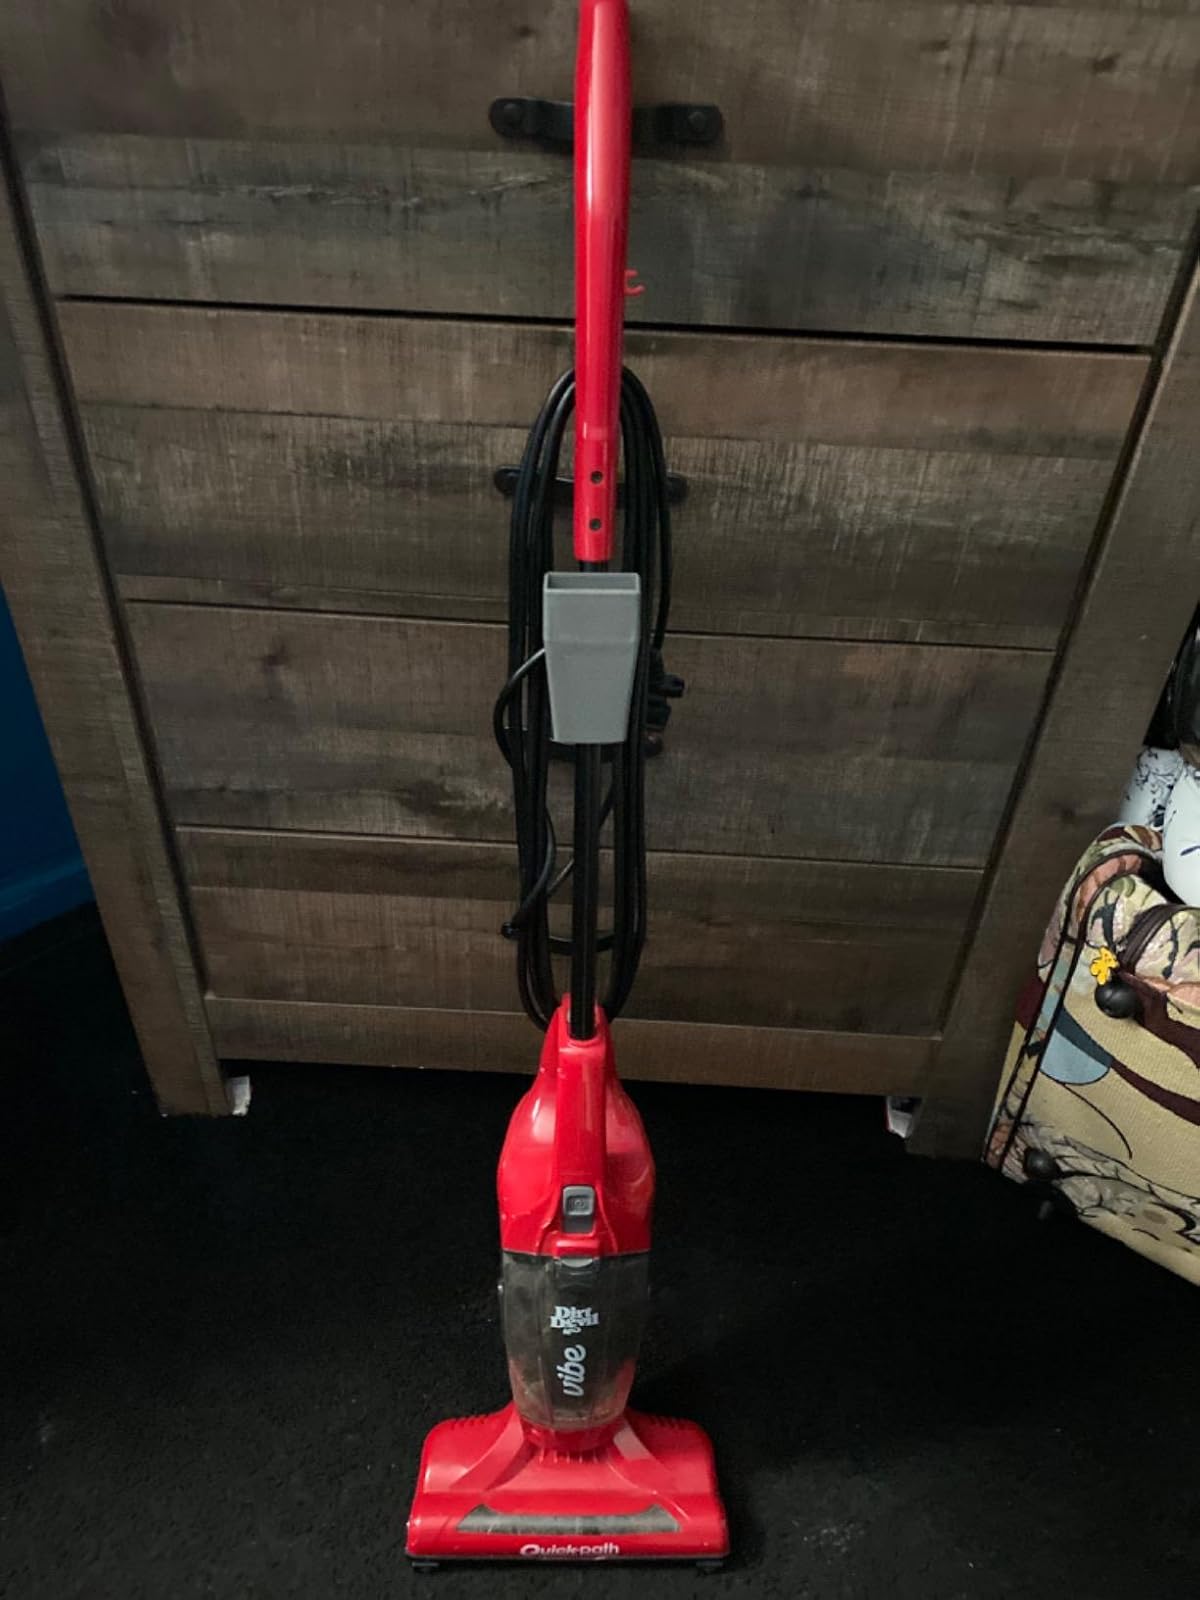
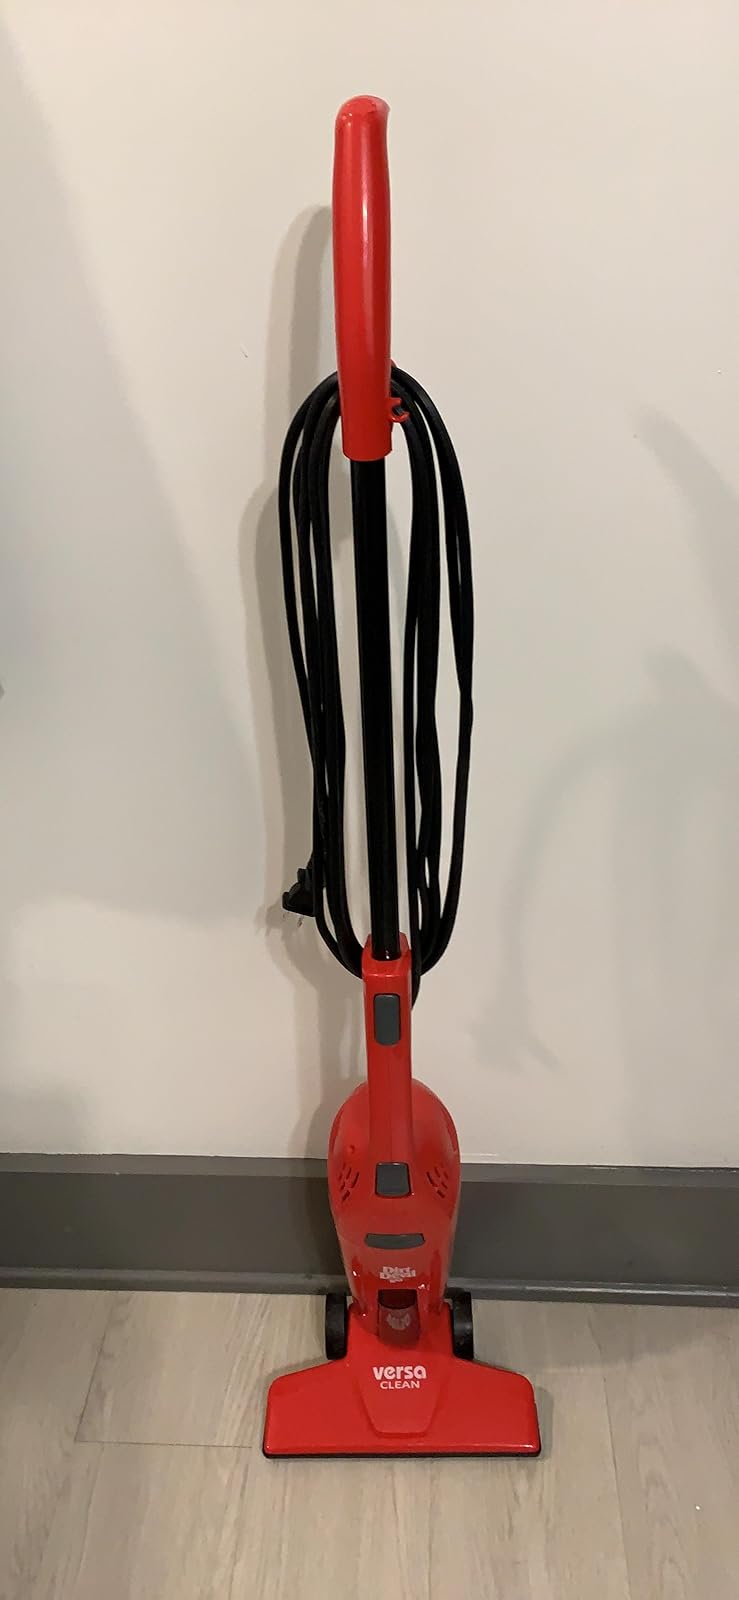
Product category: items_vacuum
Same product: no